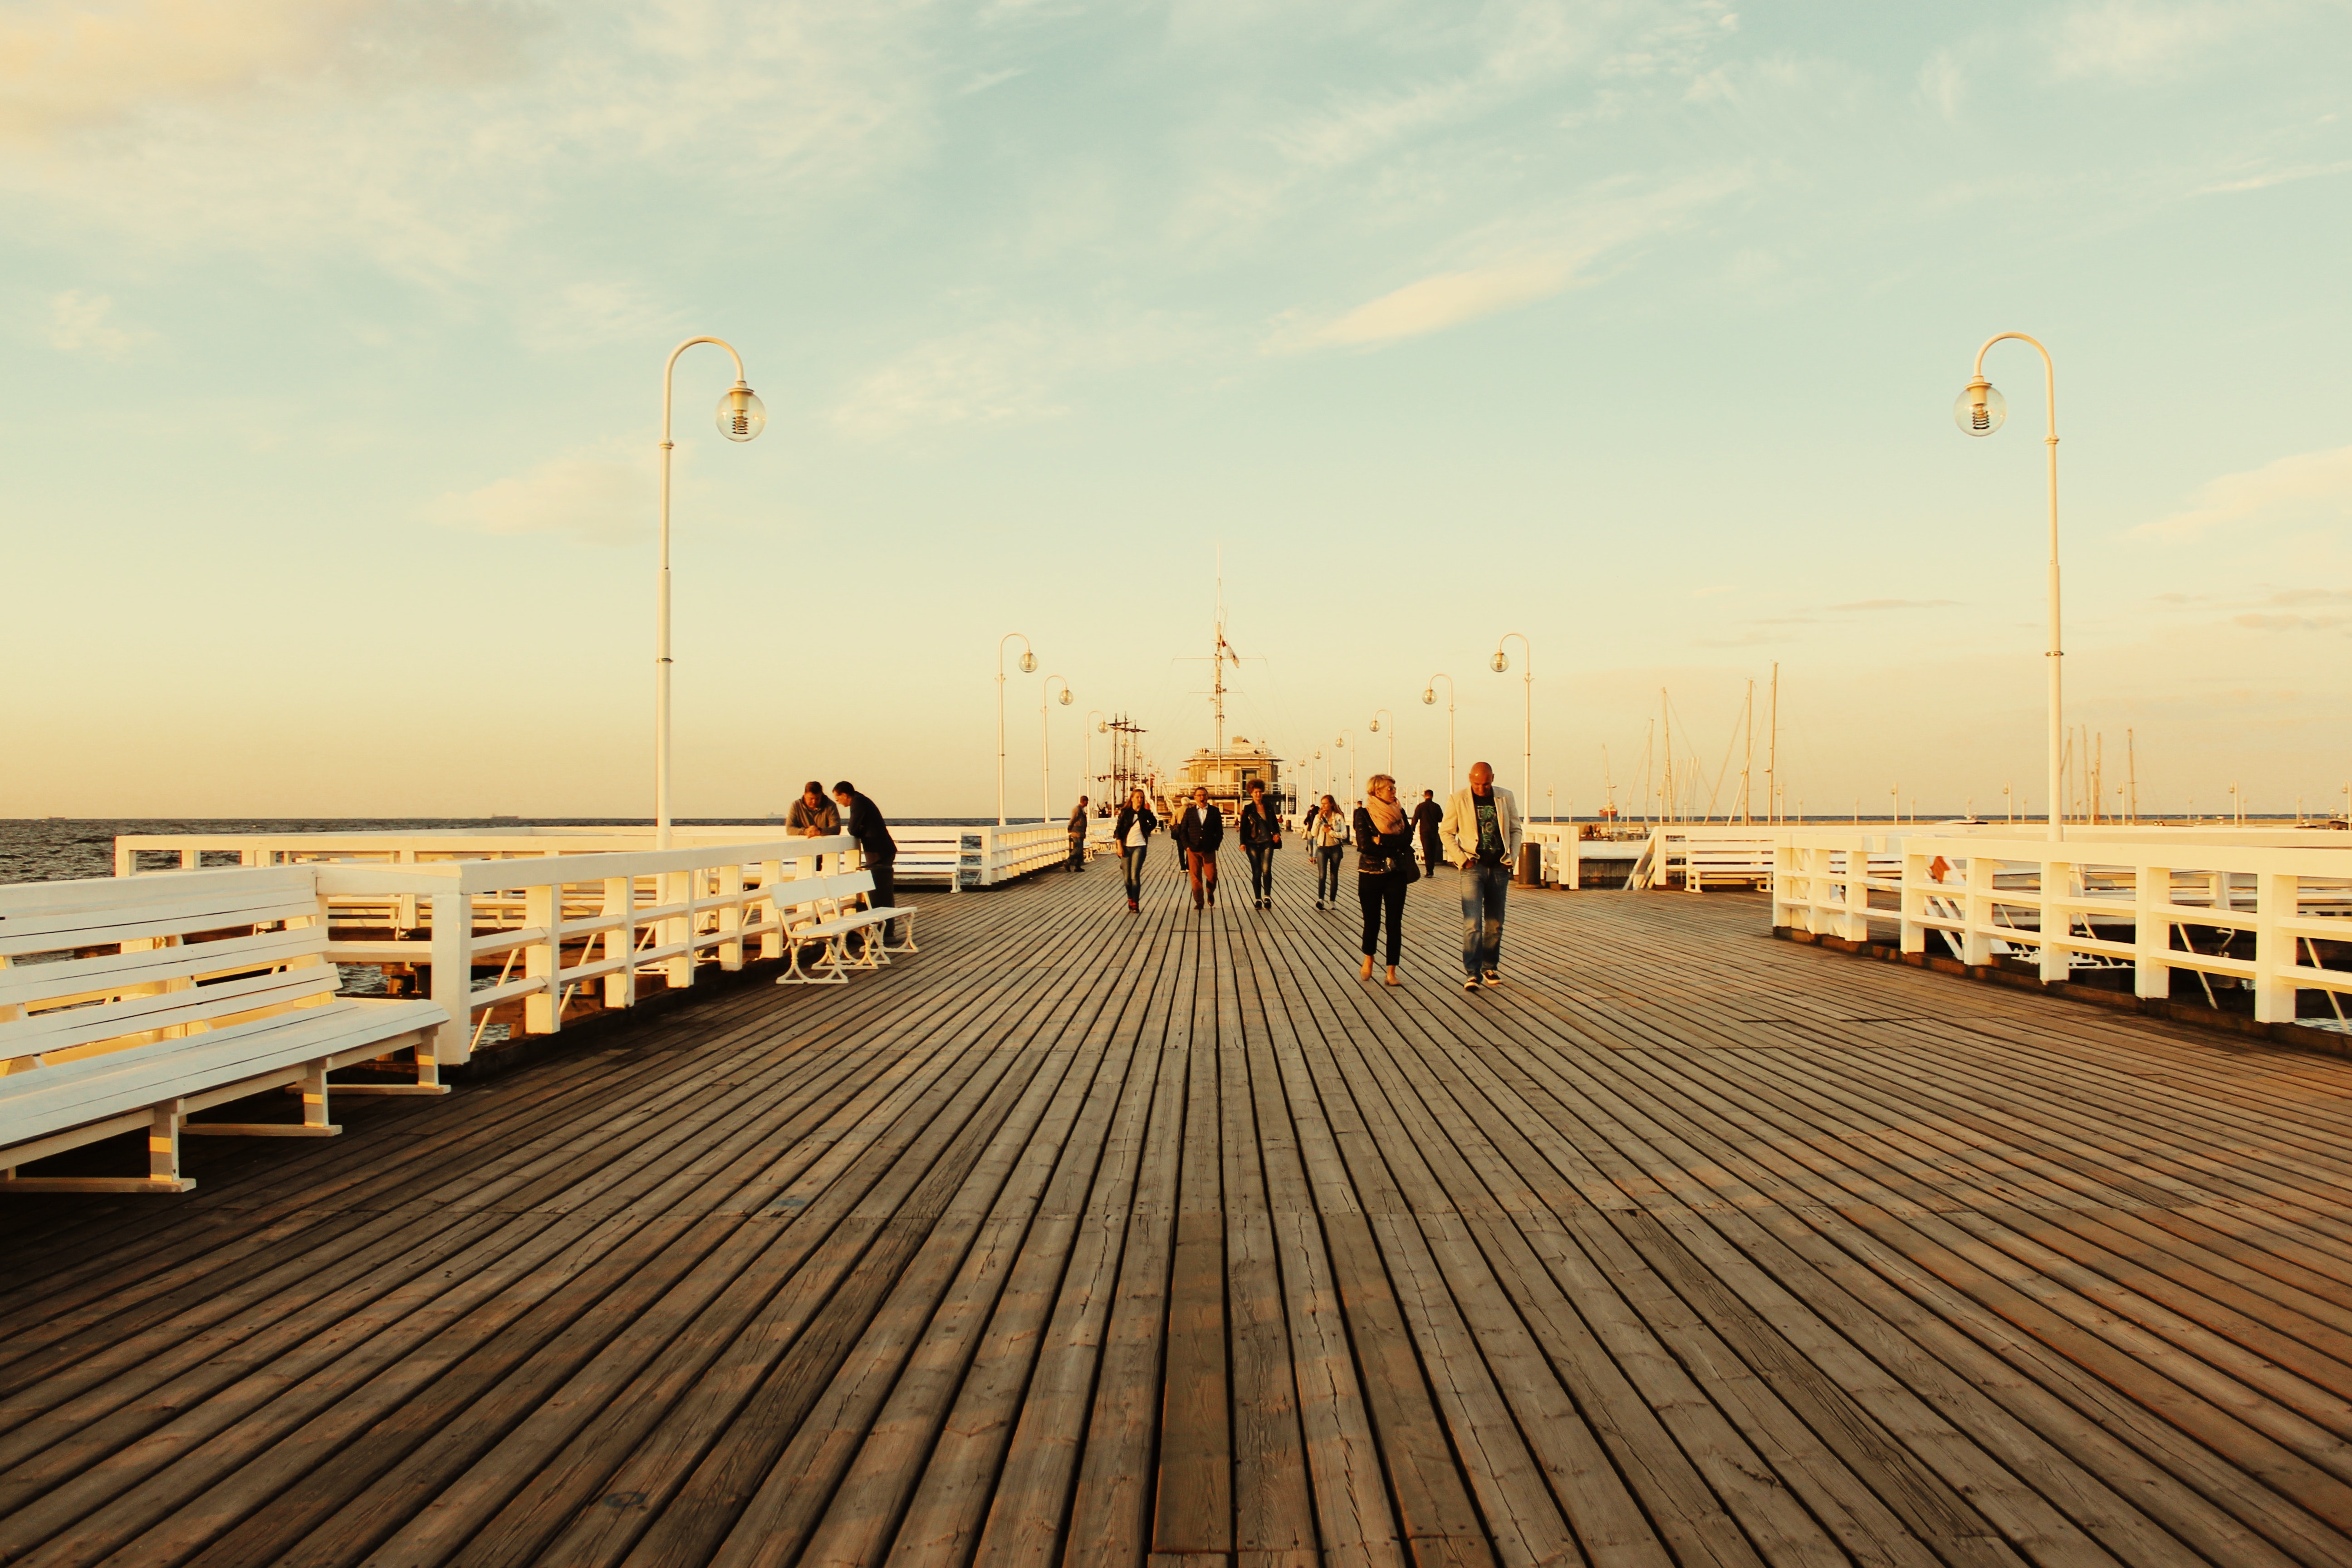
pier, boardwalk, sky, walkway, sea, horizon, dock, ocean, nonbuilding structure, beach, photography, deck, vacation, coast, wood, cloud, evening, vehicle, tourism